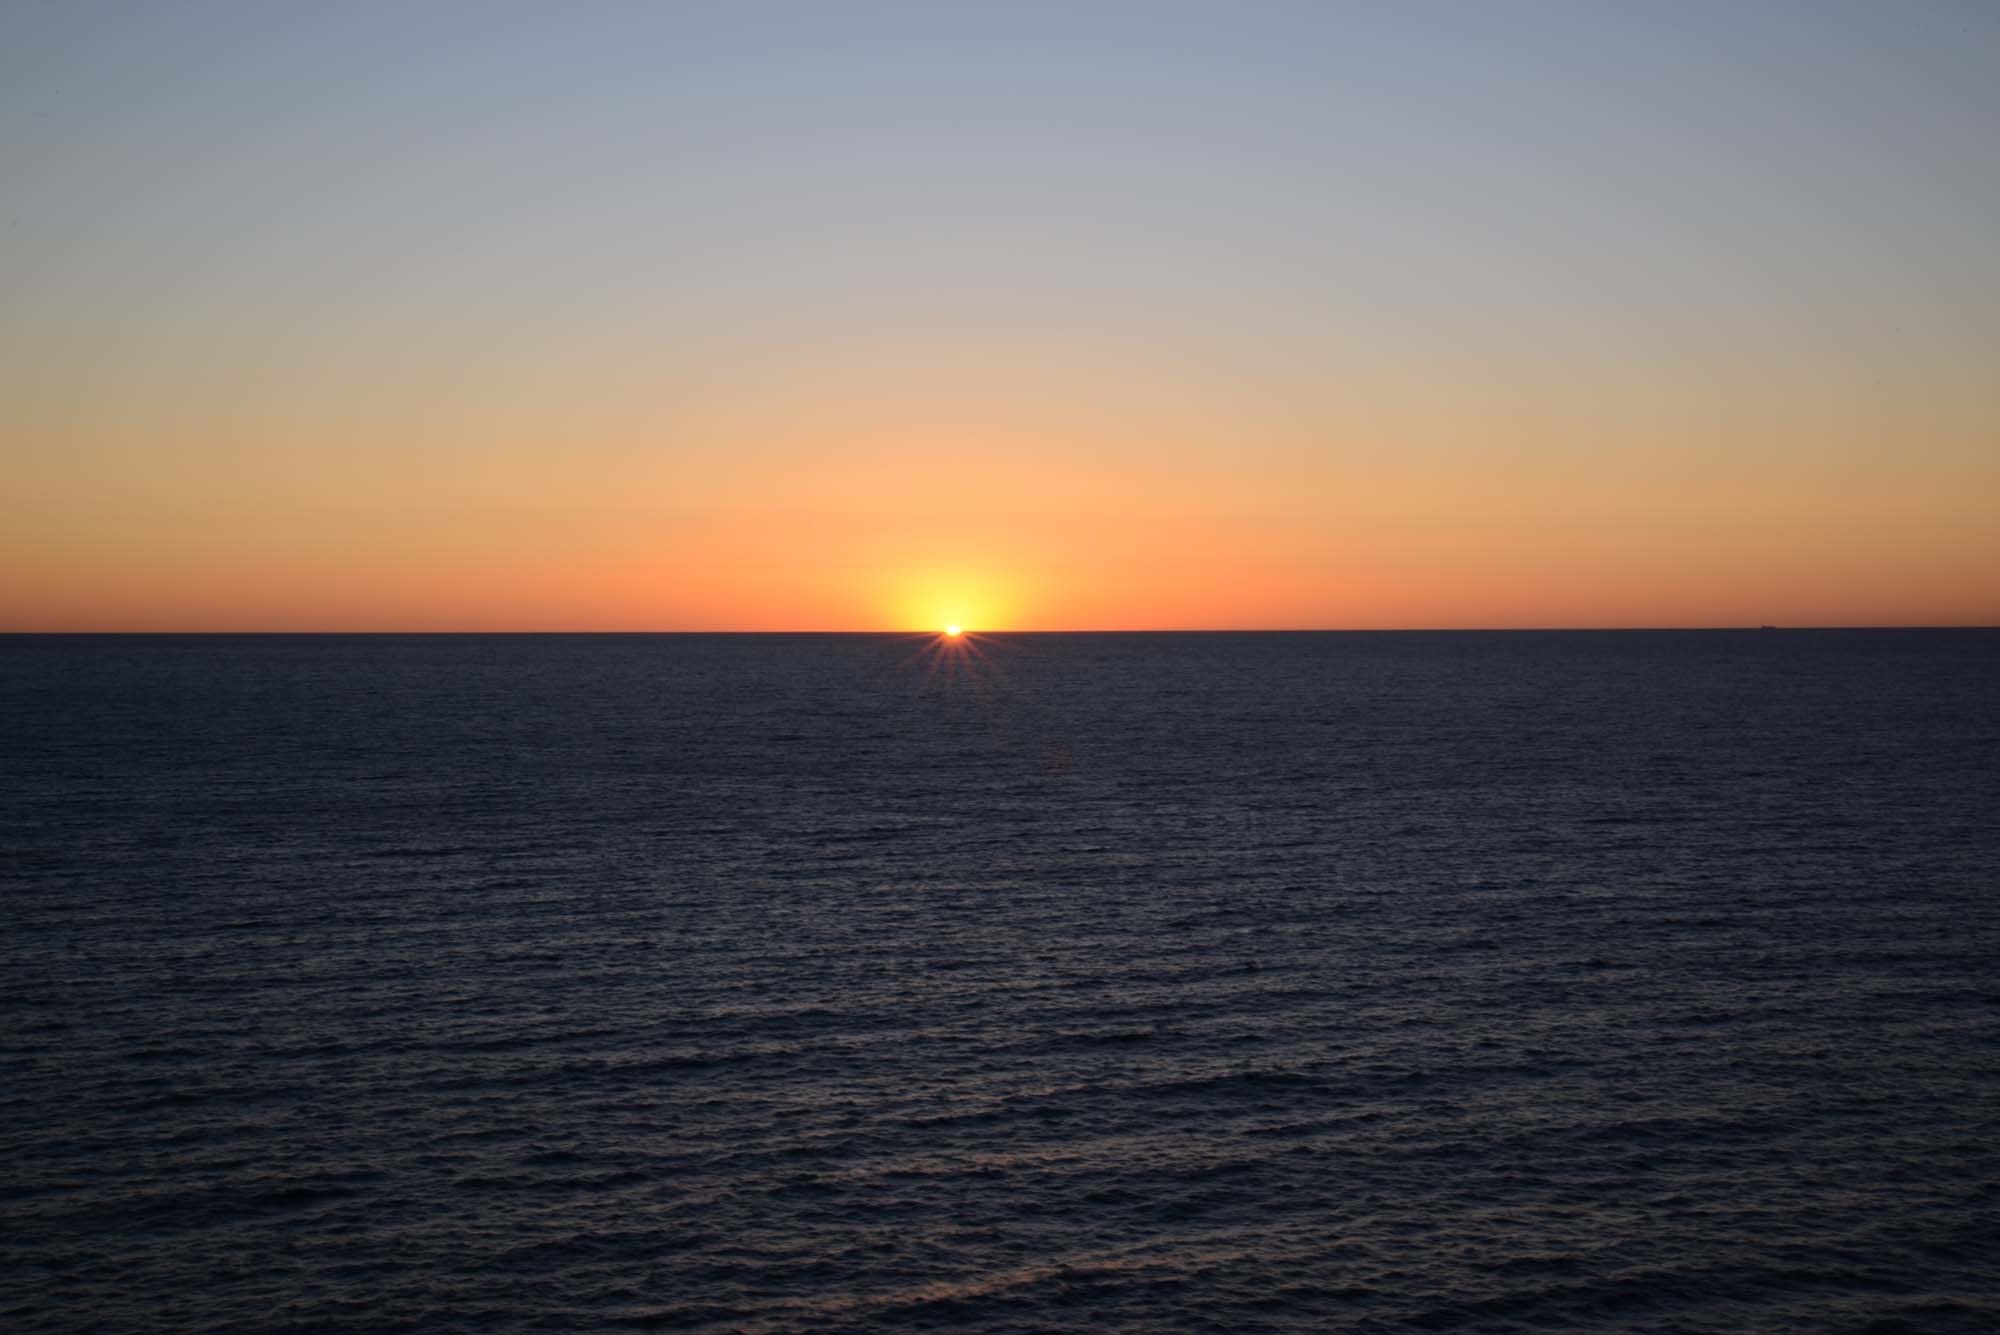
horizon, sky, sea, ocean, sunset, calm, sunrise, sun, sound, evening, morning, dusk, afterglow, dawn, sunlight, red sky at morning